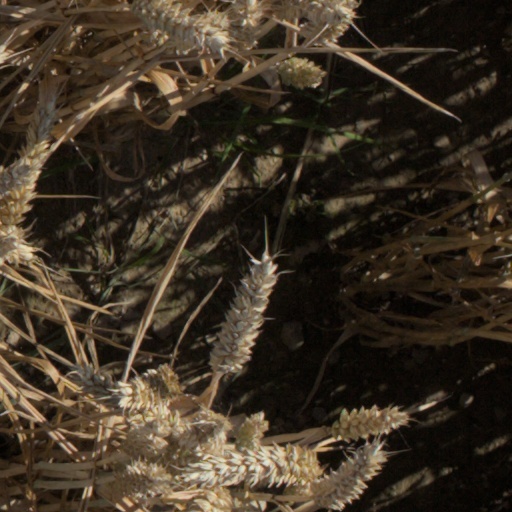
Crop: wheat